Pecija's First Revolt

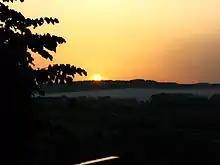
Sunset in Knešpolje, where the revolt took place

Pecija's First Revolt or Doljani Revolt (Дољанска буна) was an uprising in Knešpolje led by Serb hajduk leader Petar Popović–Pecija (1826–1875) against the Ottoman government, that extended over the period of June—December 1858. It was a result of pressure against the local Serb populace, with past atrocities conducted by the Ottomans.